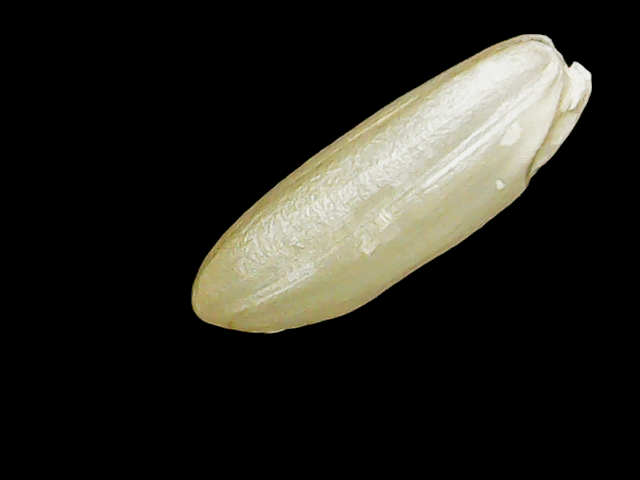
Rice variety: Binadhan23